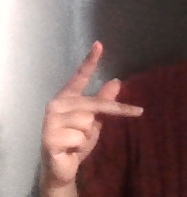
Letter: dha